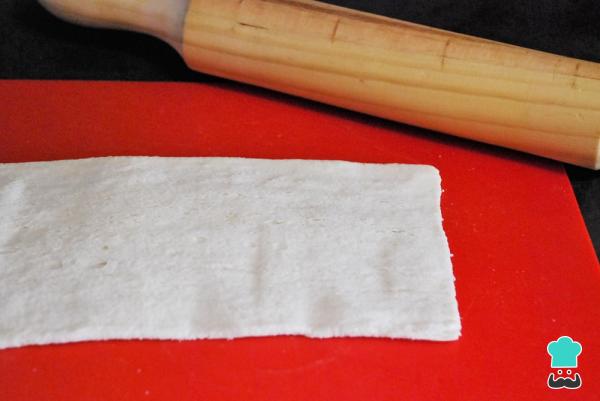
Una vez hayas reunido todos los ingredientes, lo primero que debes hacer es aplanar la lámina de pan de molde un poco. Puedes ayudarte con un rodillo de cocina. Para hacer los rollitos de pan de molde puedes usar el pan que ya se vende con forma alargada o si no puedes conseguirlo, puedes usar el típico pan cuadrado uniendo varias láminas.